Cashmere wool

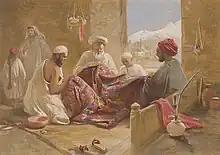
An 1867 William Simpson painting depicting men manufacturing shawls using pashm wool

Cashmere wool is collected during the spring moulting season when the goats naturally shed their winter coat. In the Northern Hemisphere, the goats moult as early as March and as late as May.